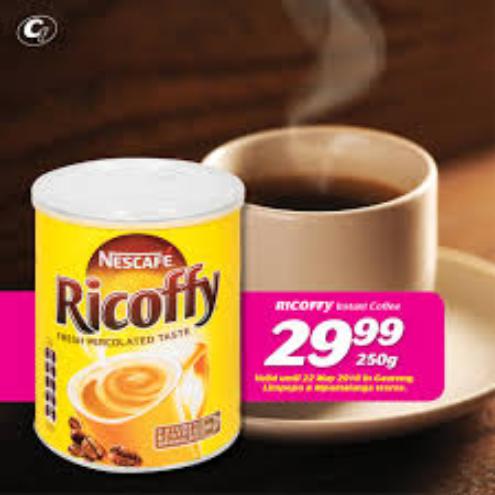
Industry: Food